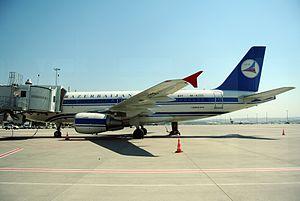
Azerbaijan Airlines est une compagnie aérienne de l'Azerbaïdjan.
L'aéroport international Sabiha Gökçen est un aéroport de Turquie. Il est le deuxième aéroport de la plus grande ville du pays, Istanbul. Il est nommé en l'honneur de la fille adoptive d'Atatürk, l'aviatrice Sabiha Gökçen, première femme pilote de chasse au monde. Situé sur la rive asiatique du Bosphore dans le district de Pendik, il a été construit et inauguré en 2001 pour tenter de désengorger l'aéroport international Atatürk. Il a depuis connu une augmentation régulière du trafic, au point d'approcher du seuil de 4 millions de passagers en 2007. 2008 voit le début de travaux visant à porter la capacité à 25 millions de passagers par an. La barre des 10 millions de passagers a été passée en novembre 2010 et celle des 20 millions de passagers en novembre 2014.